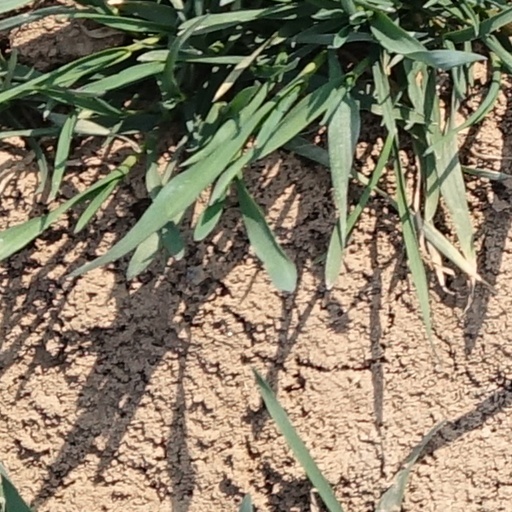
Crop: wheat